Tromper Wiek

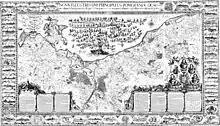
Duchy of Pomerania Map, 1618

Some claim that the bay is named after the Dutch admiral Cornelis Tromp (1629–1691), although on a 1618 map of the area the bay is named "Trumper Wick".